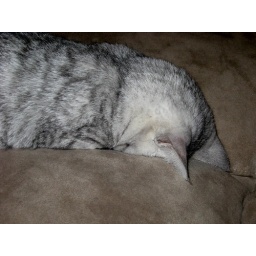
This is one of Monique's cats, he was sleeping with his face in the couch crack!!!